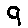
Label: 9